Saintseneca

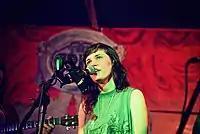
Maryn Jones performing with Saintseneca in 2014

This line-up continued to tour the Midwest and East Coast throughout 2010 and early 2011 while work began on their first full-length album, "Last" which was released by Mama Bird Recording Co. on August 16, 2011. The initial line-up amicably dissolved on August 31, 2011 after the album release show for "Last" in Columbus.